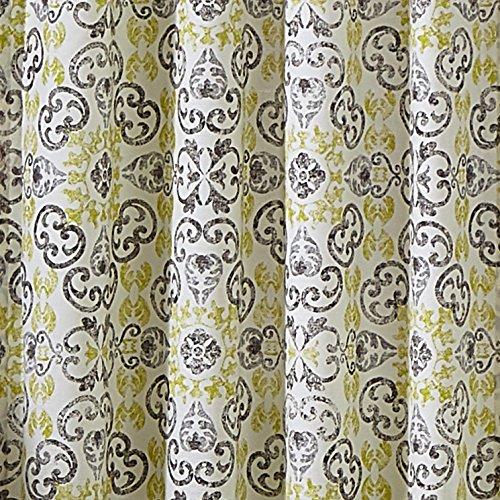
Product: Pairs to Go Tiago Window Panel Pair, 60x95, Citron
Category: Home & Kitchen | Home Décor | Kids' Room Décor | Window Treatments | Curtain Panels
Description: Includes two curtain panels.
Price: $7.96
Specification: ProductDimensions:95x0.2x60inches|ItemWeight:1.2pounds|ShippingWeight:1.5pounds(Viewshippingratesandpolicies)|Manufacturer:ElleryHomestyles|ASIN:B06XSR9Z9Z|Itemmodelnumber:16382060X095CTR